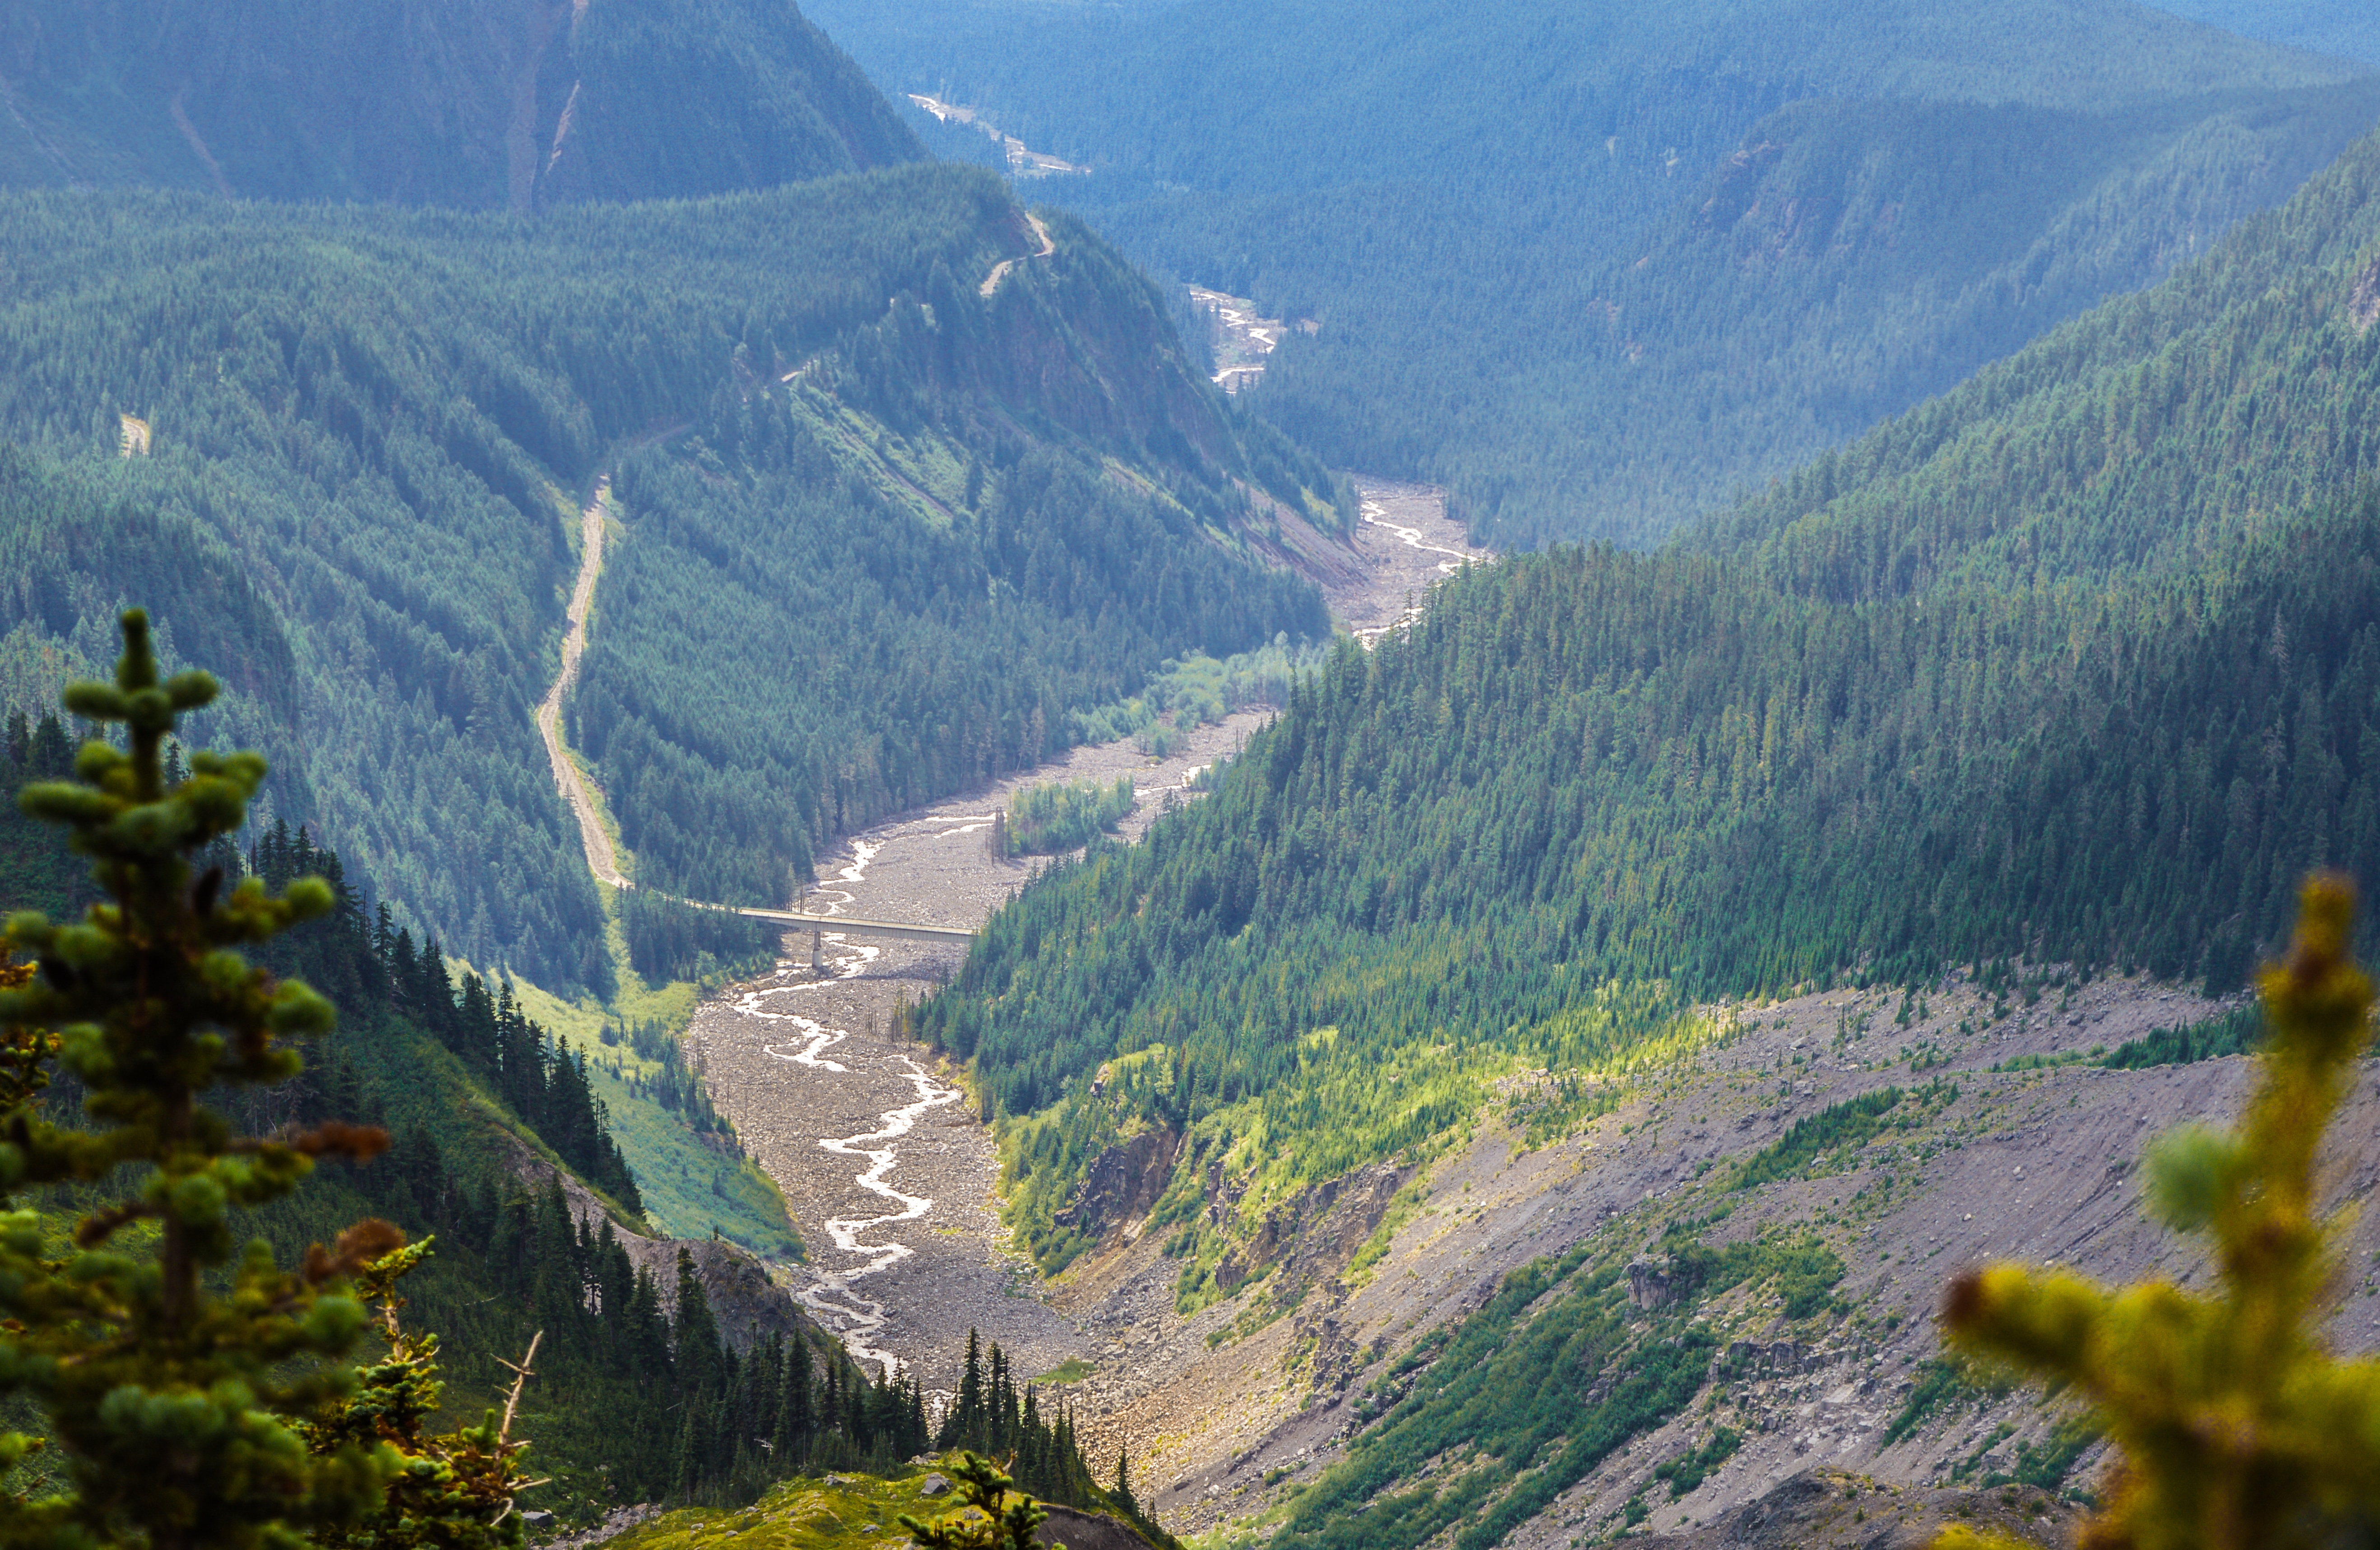
landscape, wilderness, walking, mountain, hiking, trail, adventure, valley, mountain range, cliff, fjord, canyon, terrain, national park, ridge, geology, alps, ravine, plateau, landform, mountain pass, geographical feature, mountainous landforms, geological phenomenon